Royal Denbigh Rifles

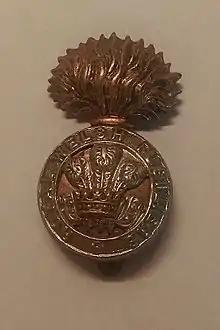
Royal Welch Fusiliers' cap badge.

In 1857 the regiment moved its HQ and armoury out of Wrexham Town Hall into a purpose-built Militia Barracks on Regent Street in the town. In 1860 the Brunswick rifle with which it had been equipped was replaced by the Short Enfield rifle.